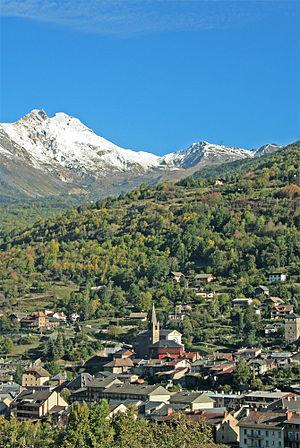
Saint-Michel-de-Maurienne est une commune française située dans le département de la Savoie, en région Auvergne-Rhône-Alpes.